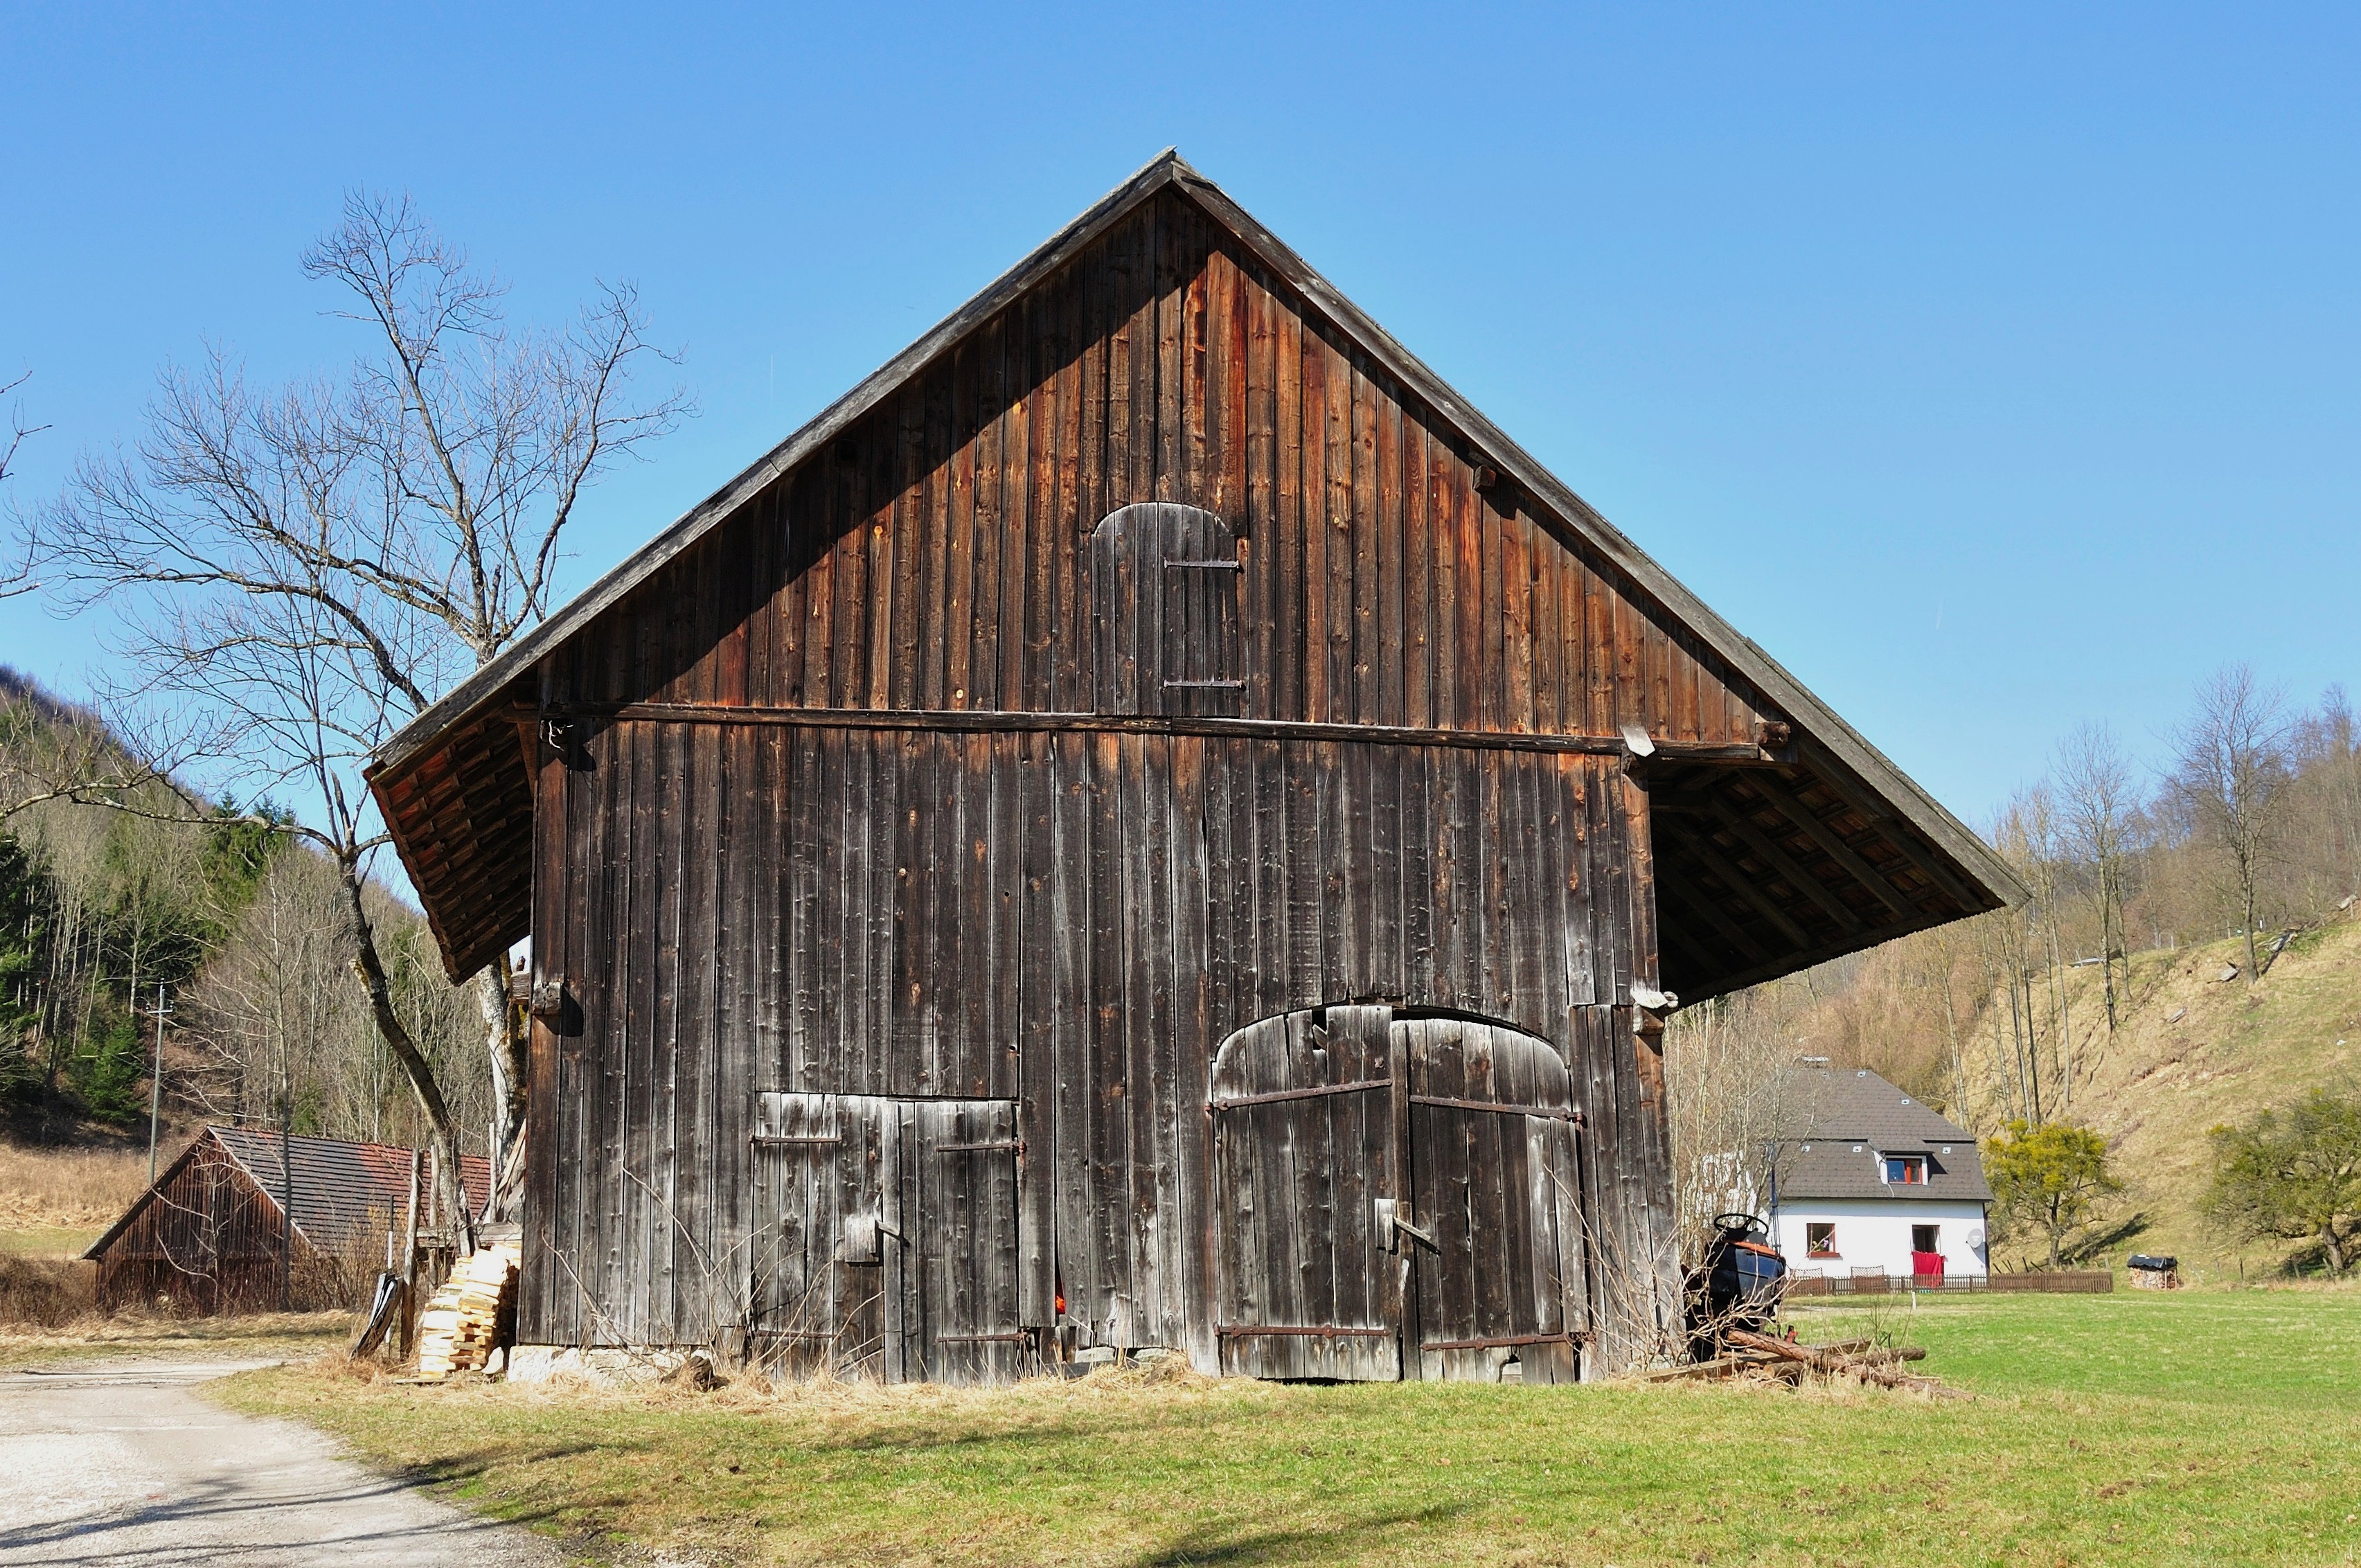
nature, grass, sky, wood, farm, countryside, house, building, barn, home, country, shed, summer, hut, shack, rural, spring, chapel, austria, trees, outside, clouds, wooden, rural area